Suelette Dreyfus

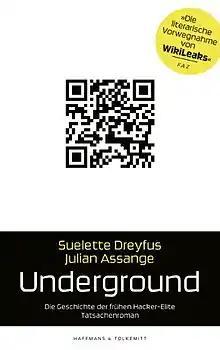

She is the author of the 1997 book "Underground: Hacking, Madness and Obsession on the Electronic Frontier." The book describes the exploits of a group of Australian, American, and British hackers during the late 1980s and early 1990s, among them Julian Assange who is credited as a researcher for the book. Dreyfus released it in e-version in 2001 for free.